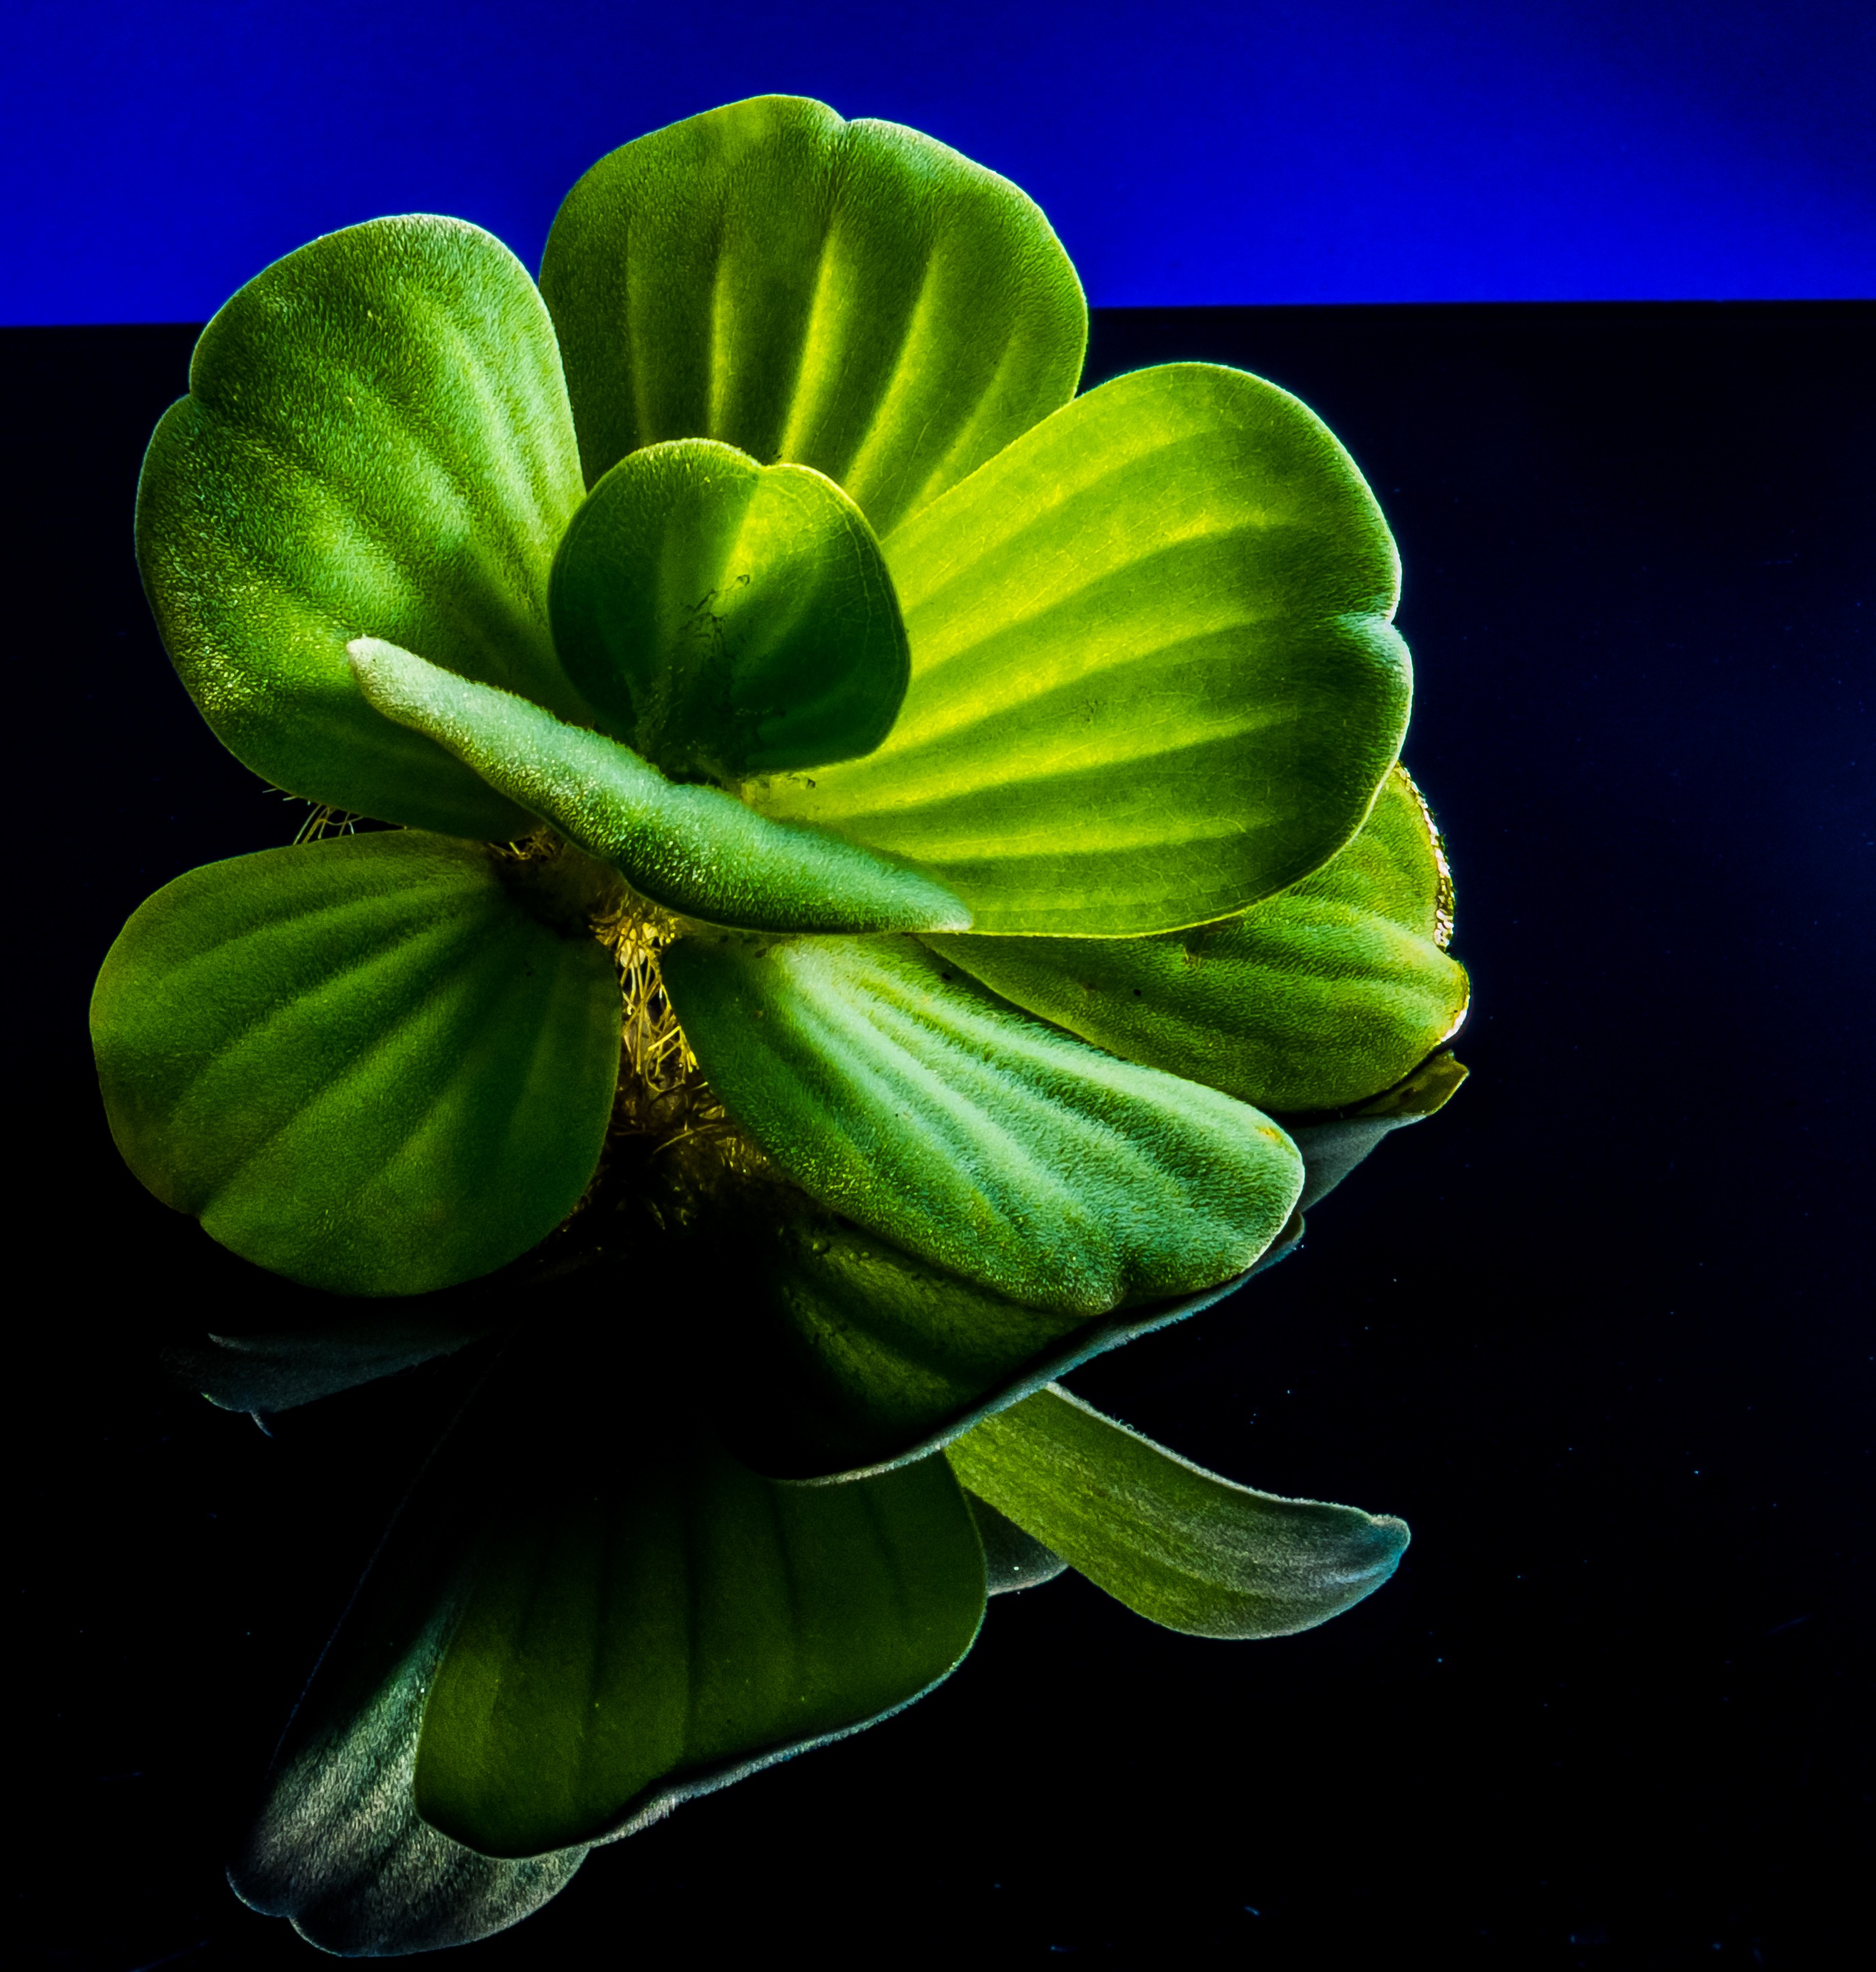
plant, leaf, flower, petal, green, produce, botany, yellow, flora, close up, bud, macro photography, foliage plant, flowering plant, floating plant, plant stem, land plant